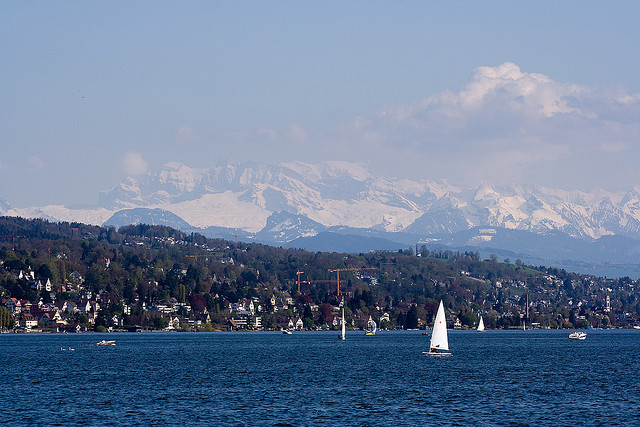
A sail boat traveling across crystal blue water.

A sail boat out in the sea with a few other types of boats